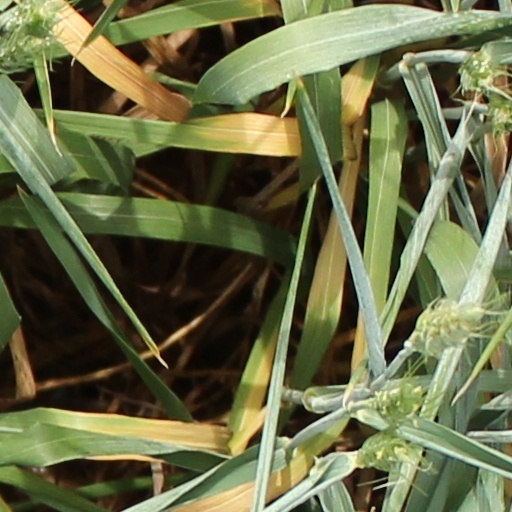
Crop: wheat